Haworthia mirabilis

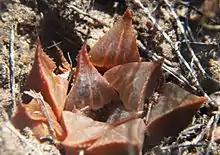
"Haworthia mirabilis" specimen at the type locality, showing this species' distinctive bristles along the leaf margins, sharply pointed leaf tips and lined upper leaf face.

"Haworthia mirabilias" is a succulent evergreen slow-growing species reaching a size of in height. It is usually a solitary stemless plant. The leaves are green, with longitudinal pale green lines along the upper surfaces and small teeth along the margins. They turn to brownish or reddish in the sun. The leaves form a rosette and the flowers are white and small, in an inflorescence.